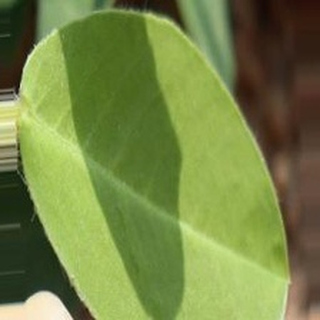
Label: healthy_groundnut